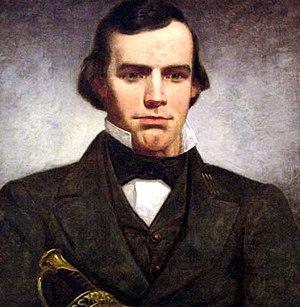
John Quincy Marr était un capitaine de compagnie de milice de Virginie et le premier soldat confédéré tué par un soldat de l'Union au combat pendant la guerre civile américaine. Marr a été tué lors de la bataille de Fairfax Court House, en Virginie, le 1ᵉʳ juin 1861. Marr s'est initialement opposé à la sécession de son État de l'Union, mais a finalement soutenu la sécession, tout comme les électeurs. peu de temps avant son escarmouche fatale.